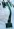
Number: 7